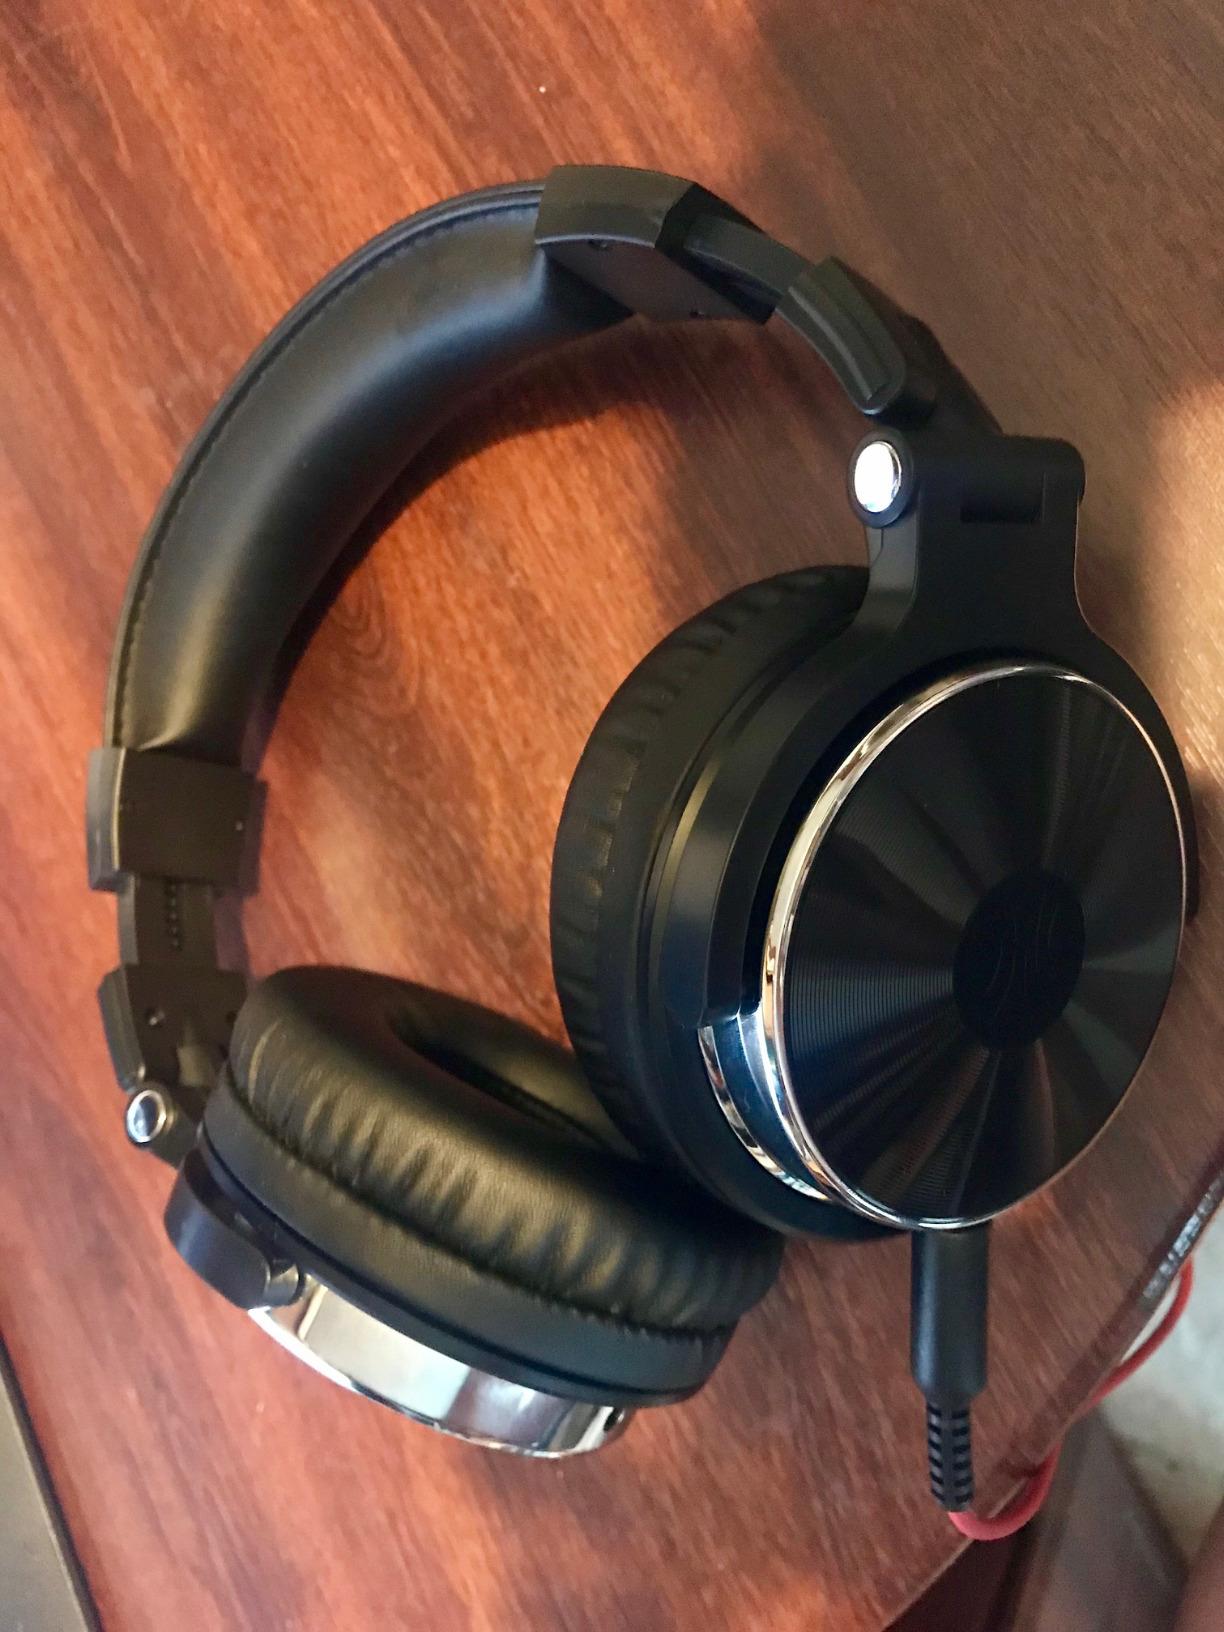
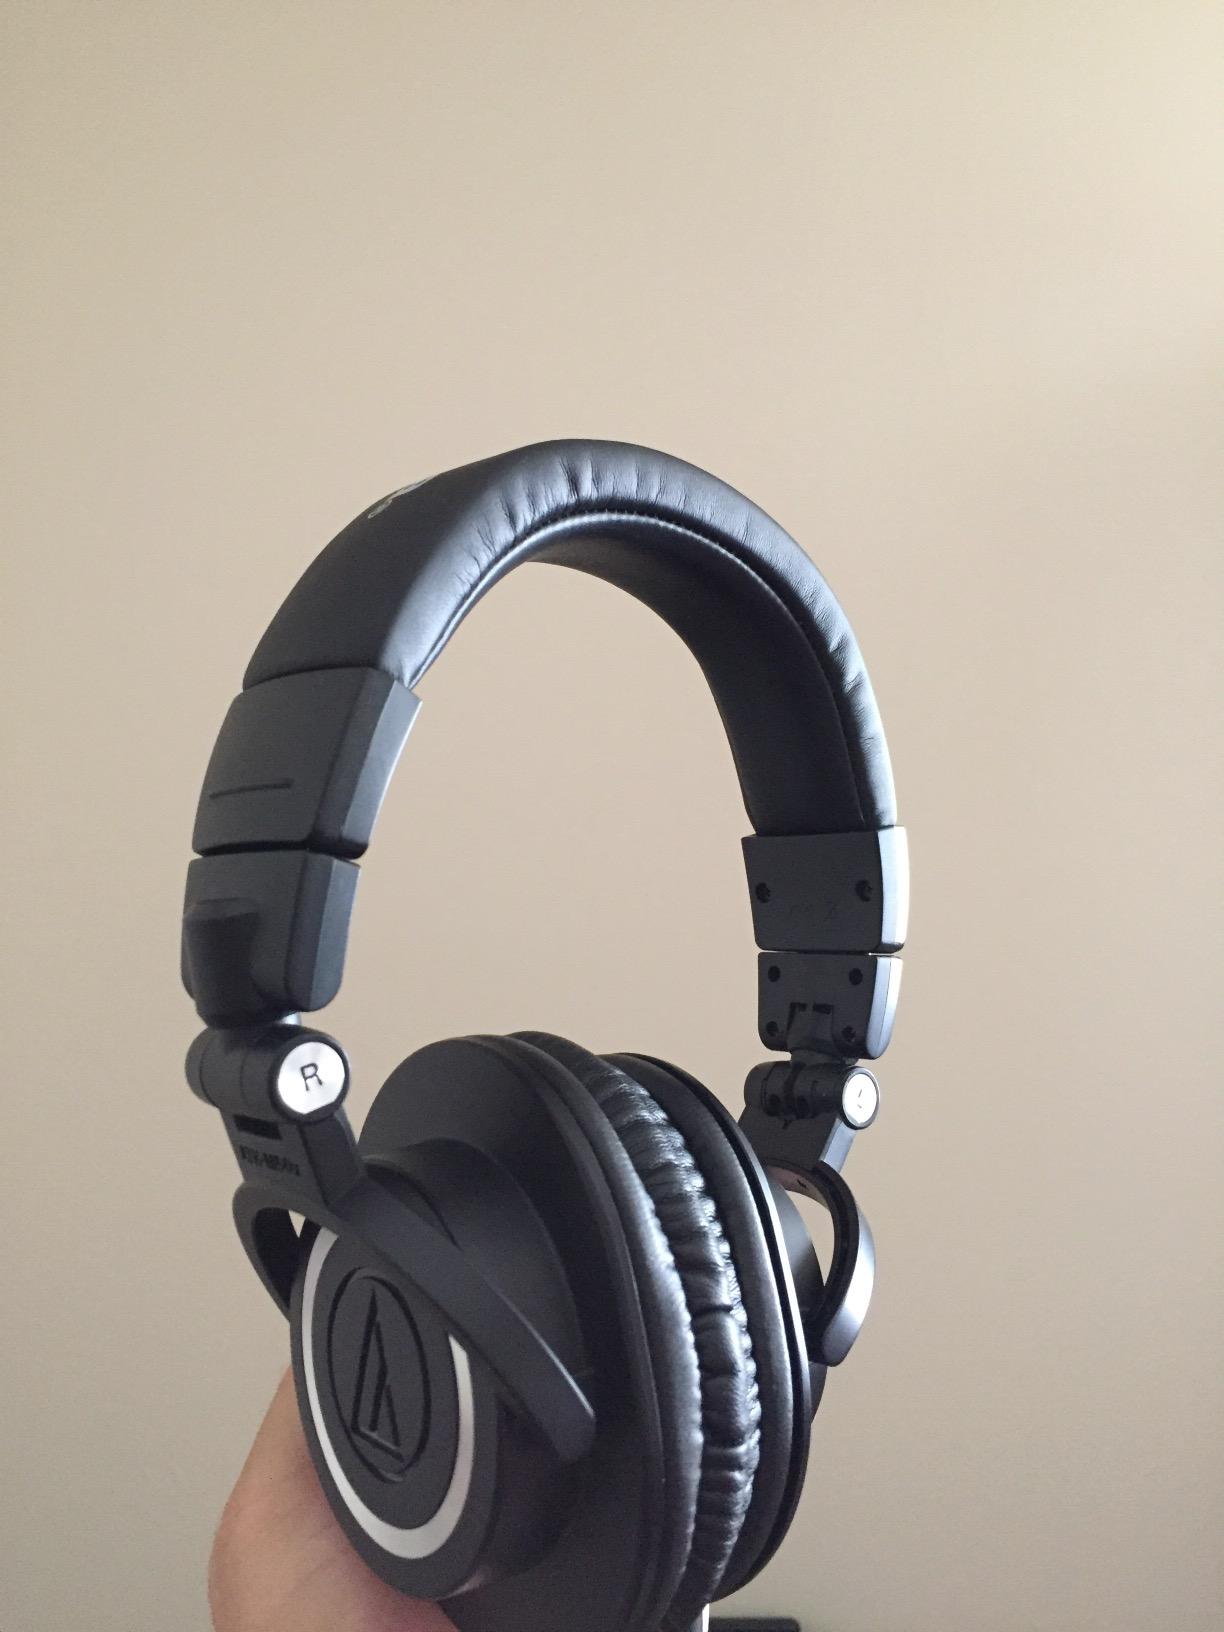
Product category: headphones
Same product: no